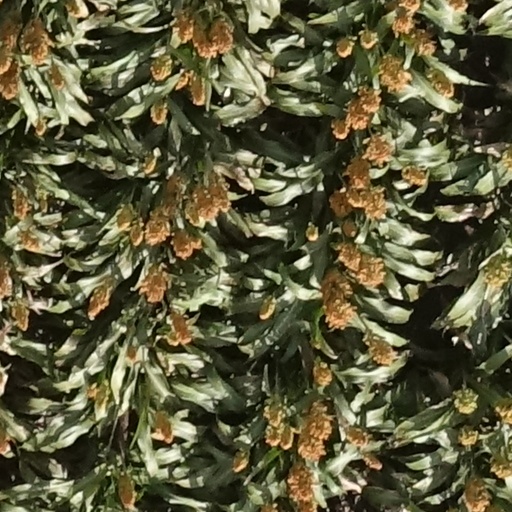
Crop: sorghum